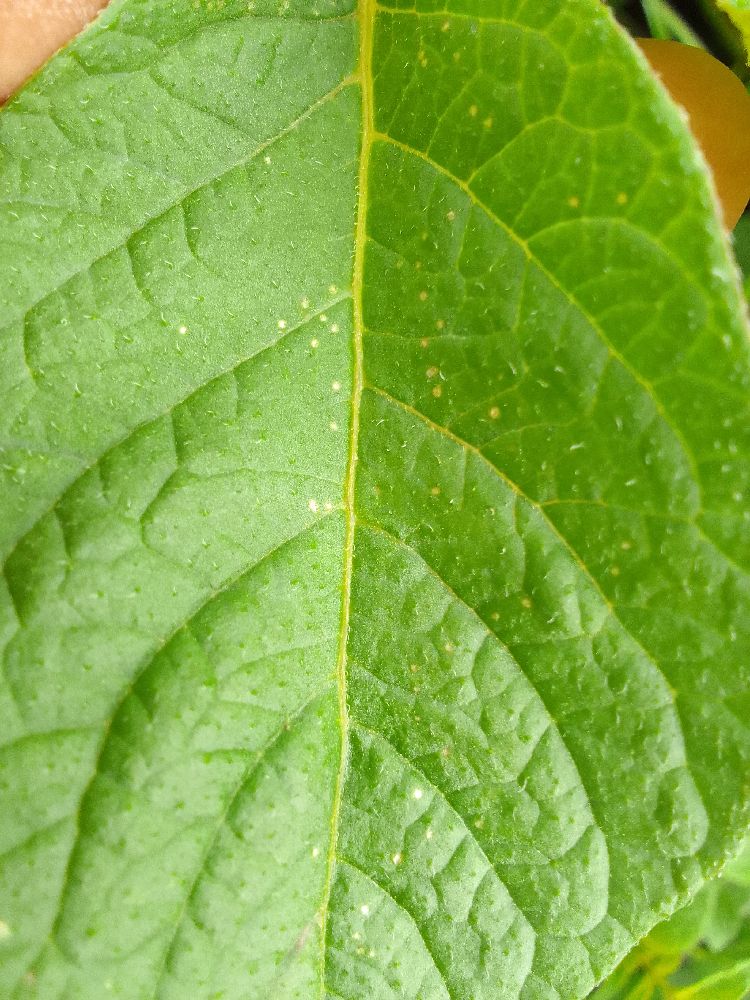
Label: Healthy